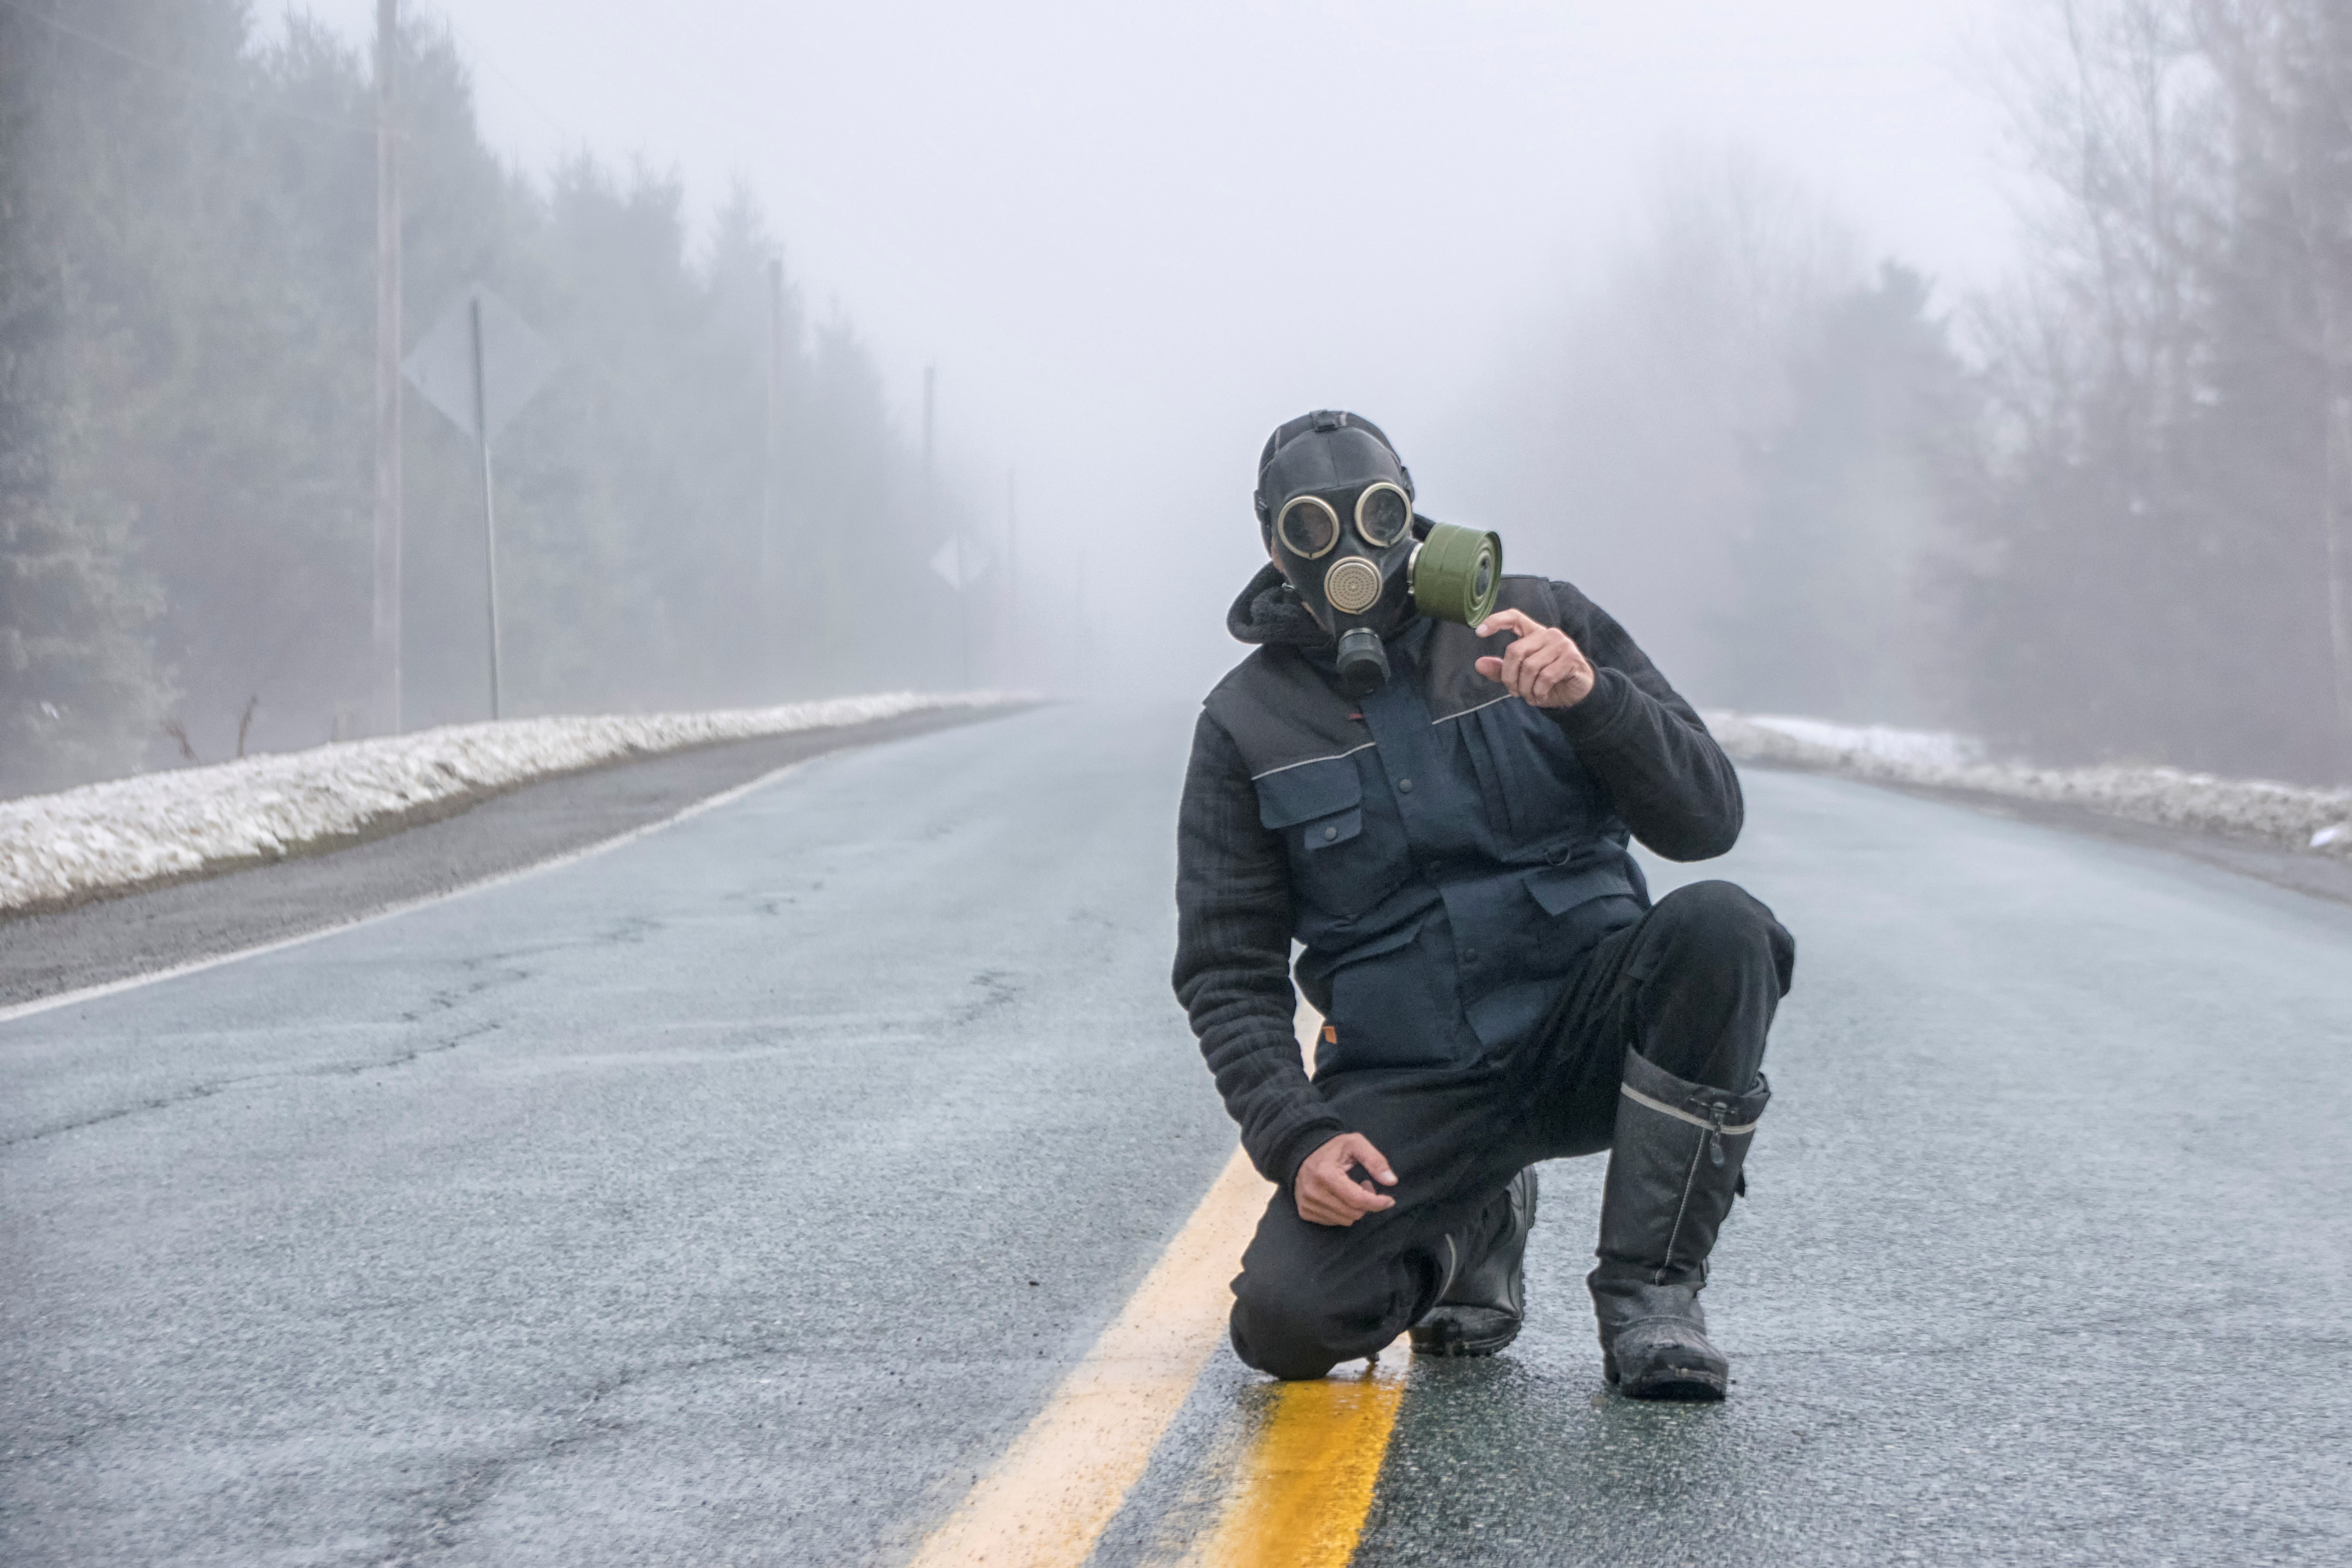
person, snow, winter, weather, extreme sport, canada, footwear, quebec, personne, sherbrooke, atmospheric phenomenon